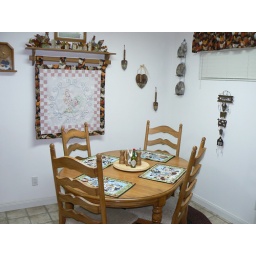
rooster wall hanging in kitchen #1